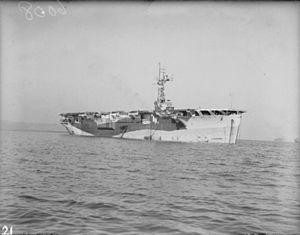
Le HMS Campania est un porte-avions d'escorte de classe Nairana converti à partir d'un cargo, en service dans la Royal Navy à partir de 1944.